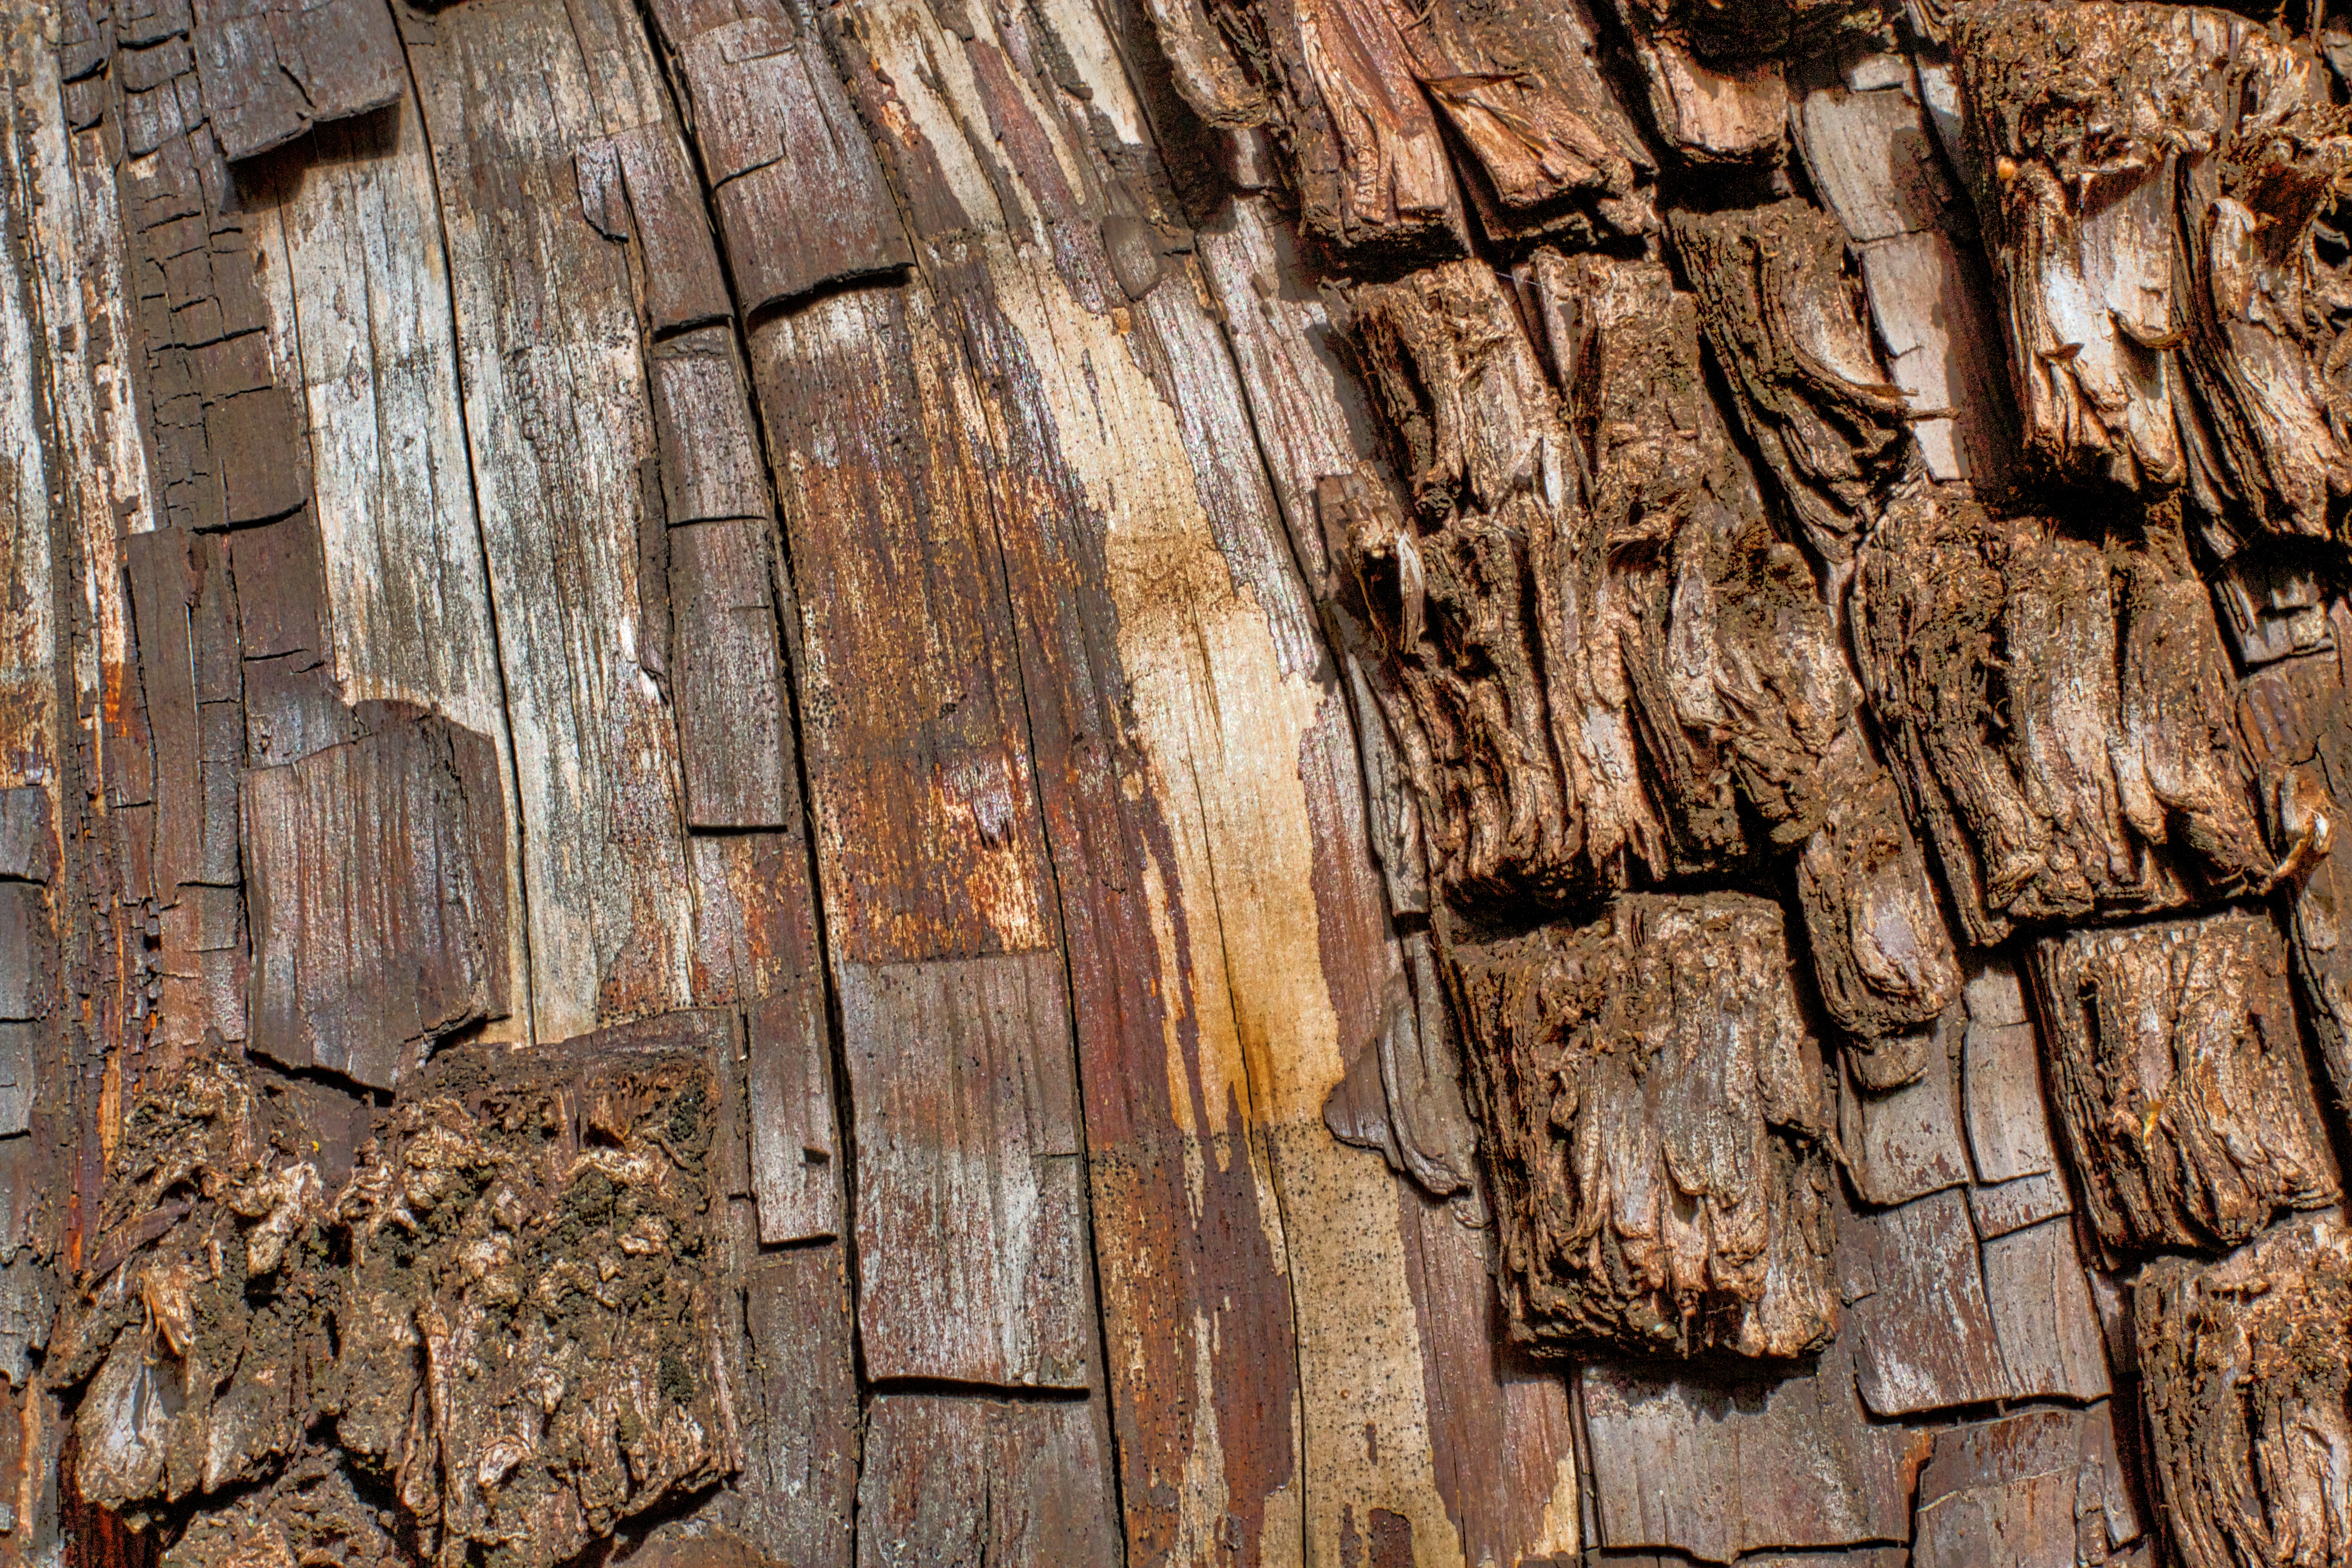
tree, rock, wood, texture, trunk, wall, formation, soil, lumber, geology, temple, ruins, ancient history, woody plant